Dolley Madison

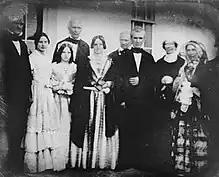

While Dolley Madison was living in Washington, Payne Todd was unable to manage the plantation, due to alcoholism and related illness. She tried to raise money by selling the rest of the president's papers, but was unable to find a buyer. Jennings attempted to negotiate purchasing his freedom; she had previously written a will in 1841 which would free Jennings after her death, though not her other slaves. She instead sold him to an insurance agent for $200 (~$ in ) in 1846. Six months later, Senator Daniel Webster intervened to buy him from the new owner and gave Jennings his freedom, for which he repaid the senator in work. Madison sold Montpelier, its remaining enslaved people, and the furnishings to pay off outstanding debts. Jennings later recalled in his memoir,